Ayoub El Kaabi

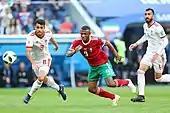
El Kaabi vs Iran in the 2018 World Cup

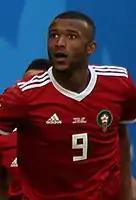

El Kaabi made his international debut for the Morocco national team on 13 January 2018 in a 2018 Africa Nations Championship group stage match against Mauritania, scoring two goals.